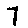
Label: 7